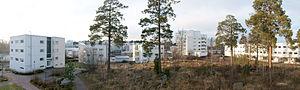
Meri-Rastila est une section du quartier de Vuosaari à Helsinki, la capitale de la Finlande.